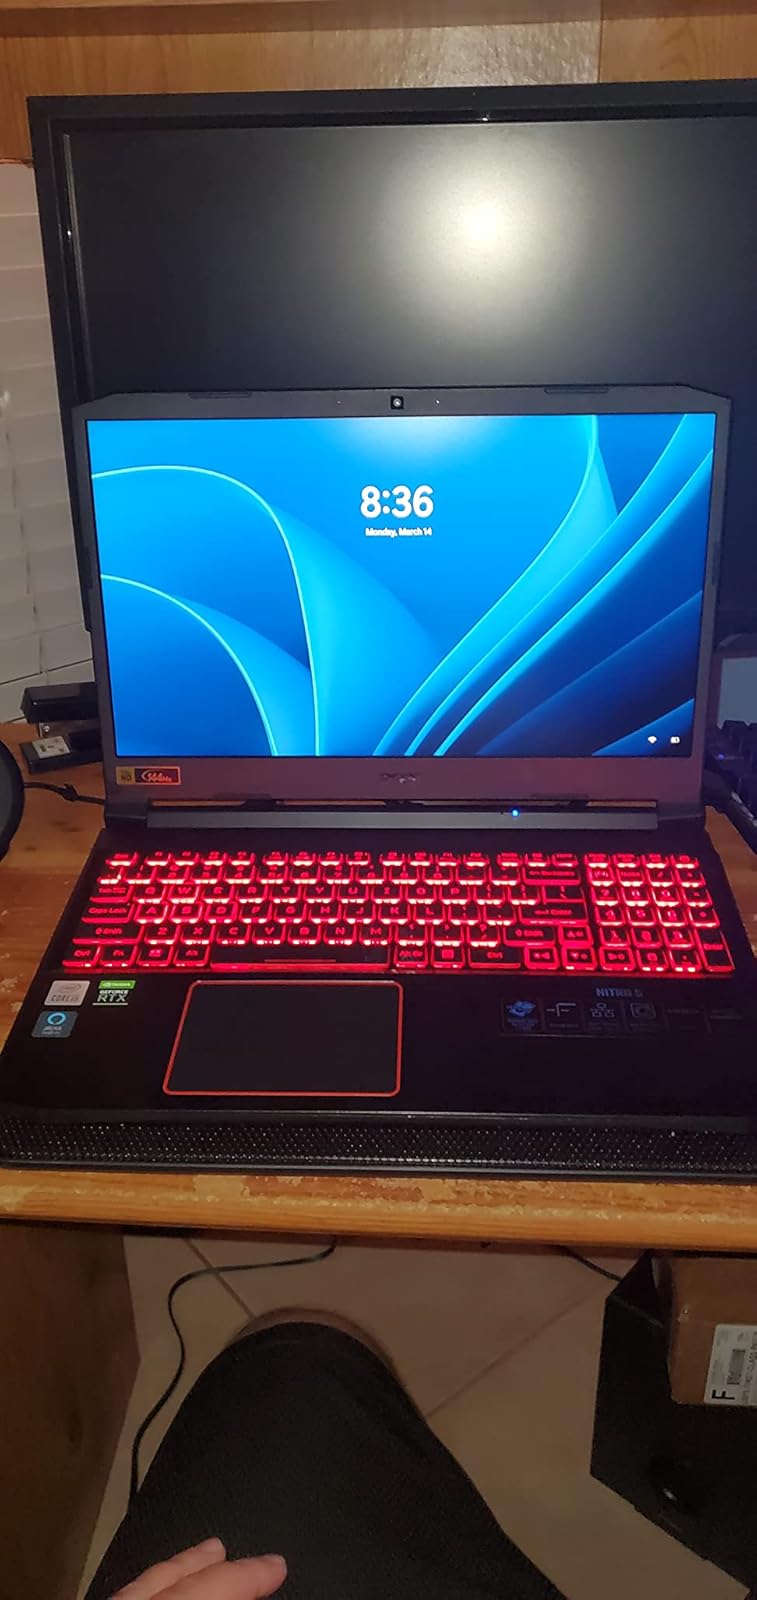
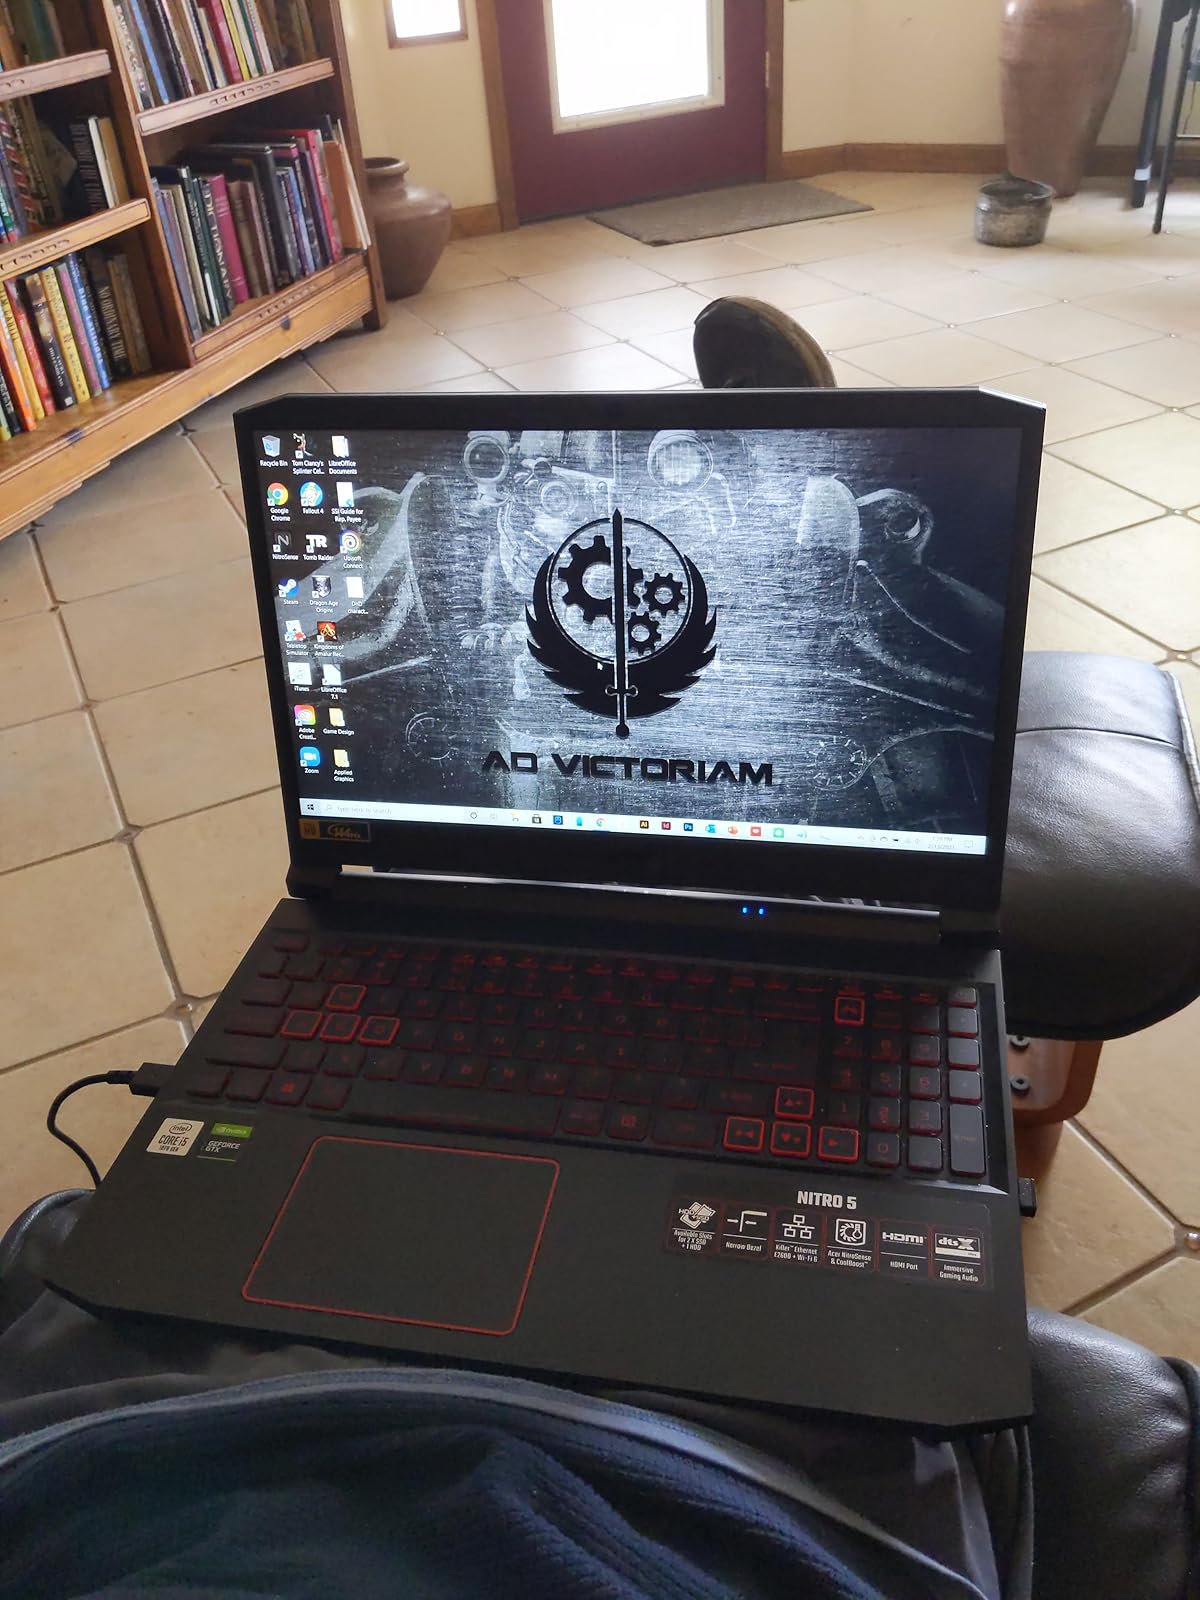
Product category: laptop
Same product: no